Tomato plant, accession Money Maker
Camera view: horizontal (90 deg, fisheye); turntable rotation: 210 degrees
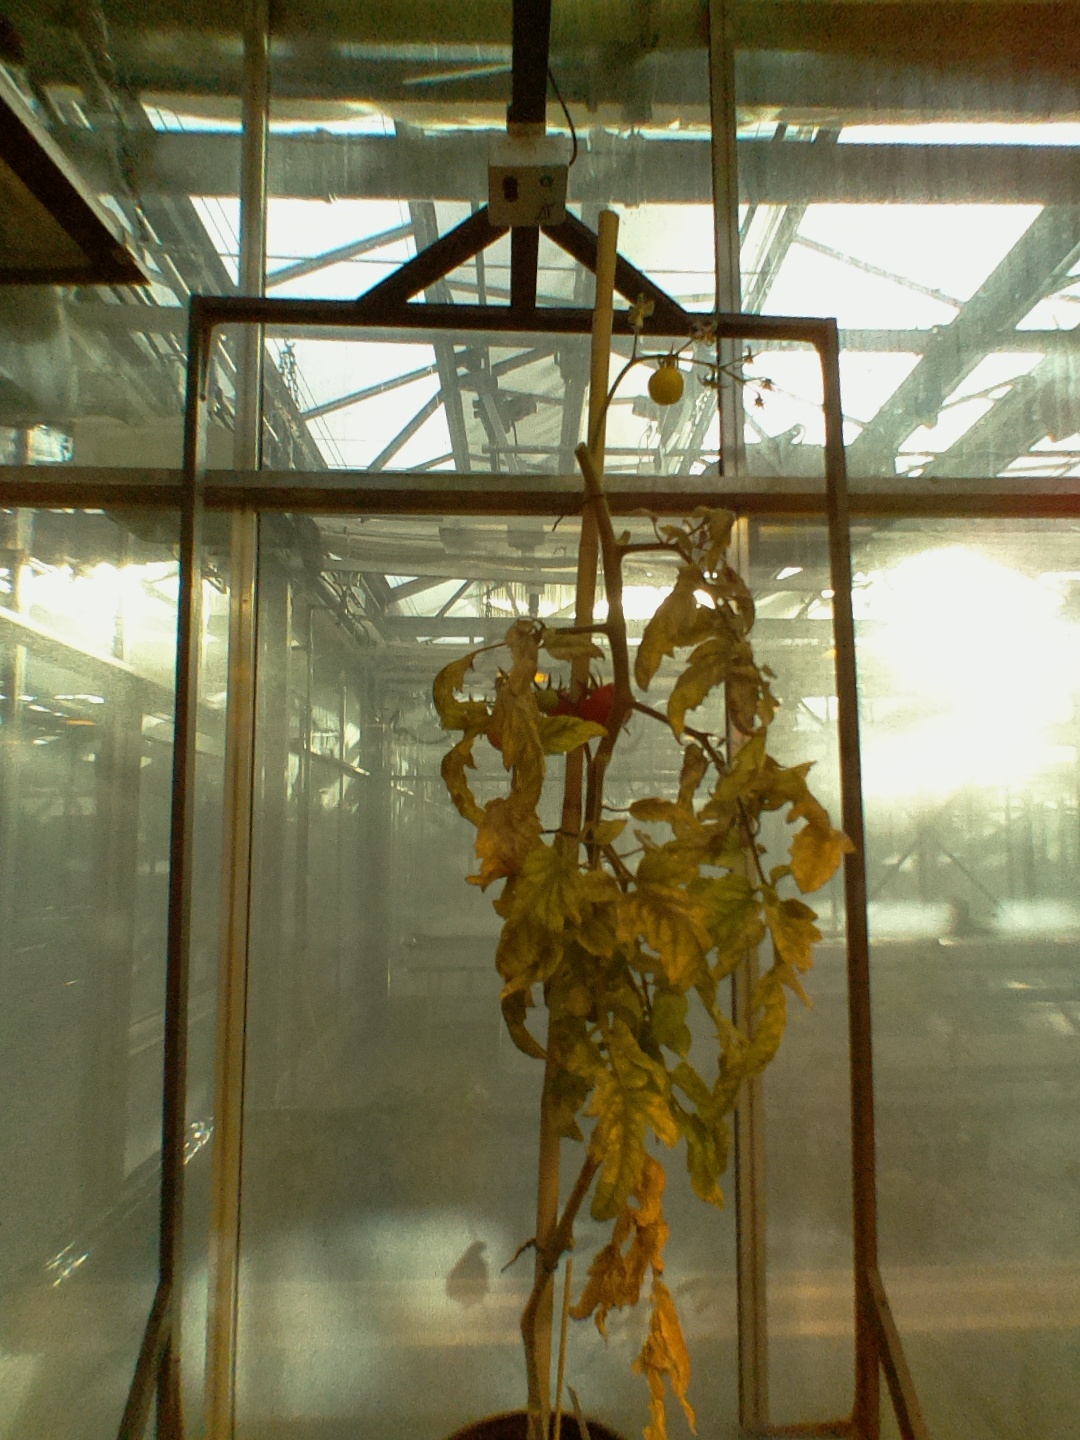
BBCH growth stage 86: 60%-70% of fruits show typical fully ripe color